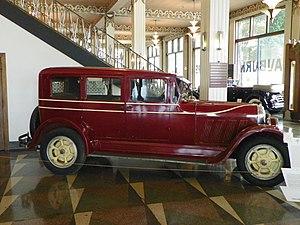
Auburn ou Auburn Automobile Company est un ancien constructeur automobile américain, en activité de 1900 à 1937, à Auburn, dans l'Indiana. La marque est achetée par Errett Cord en 1924, pour en faire, avec Cord Automobile, Duesenberg, et Lycoming Engines, un des plus importants et mythiques groupe de constructeurs de voitures américaines de luxe de l'histoire de l'automobile des années 1930.